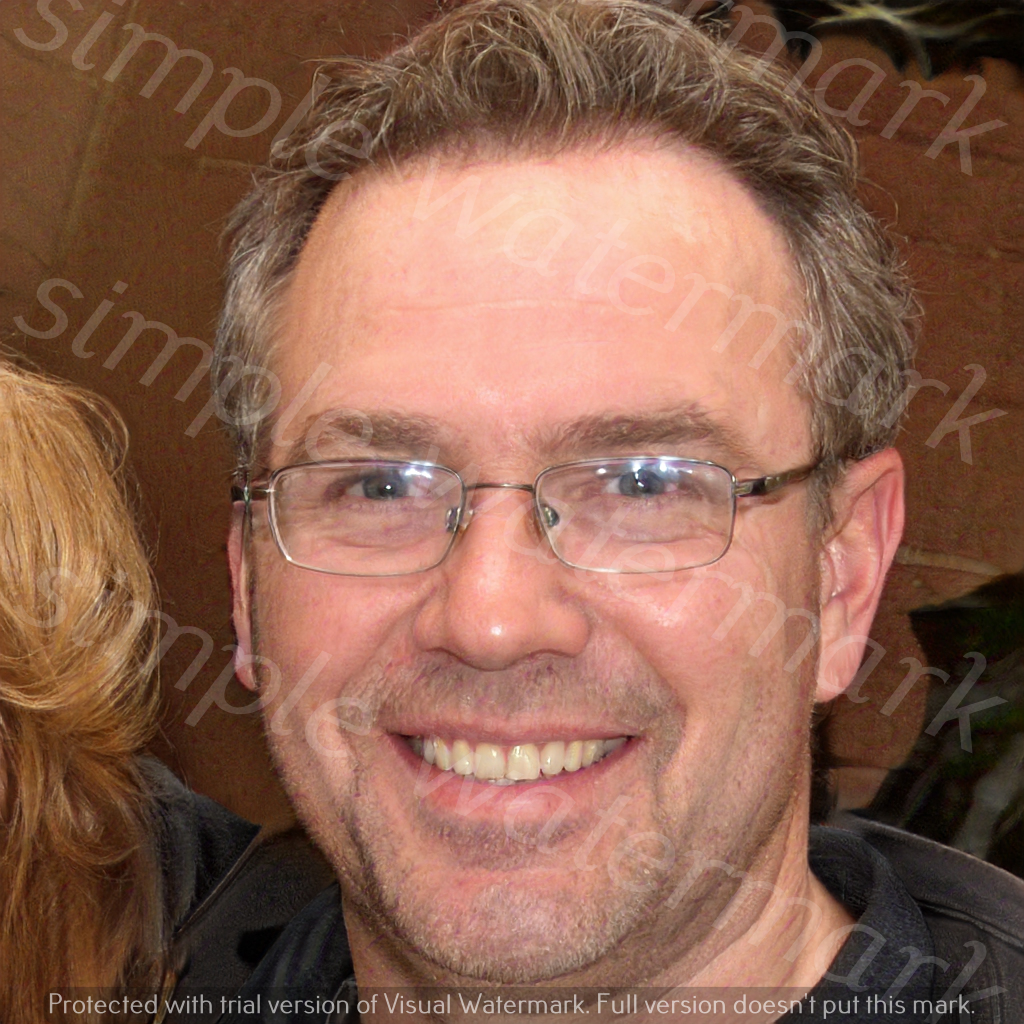
Label: Watermark